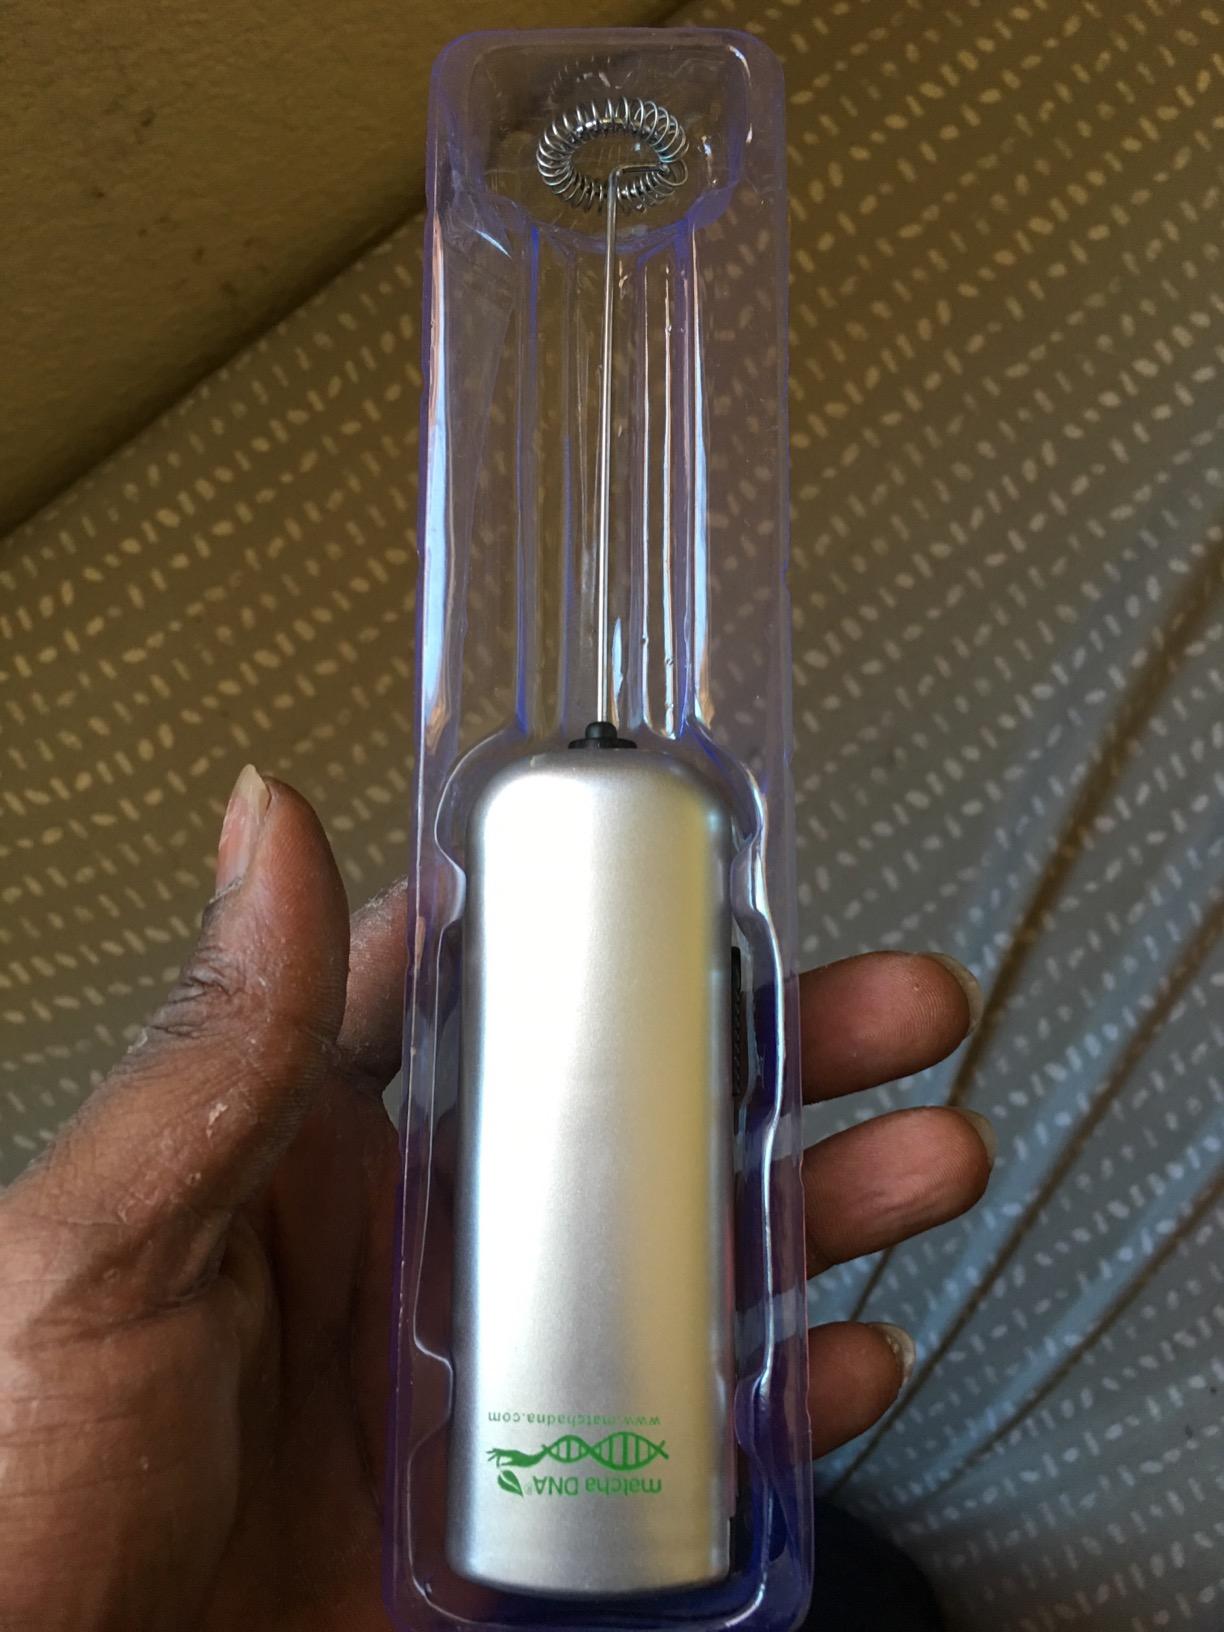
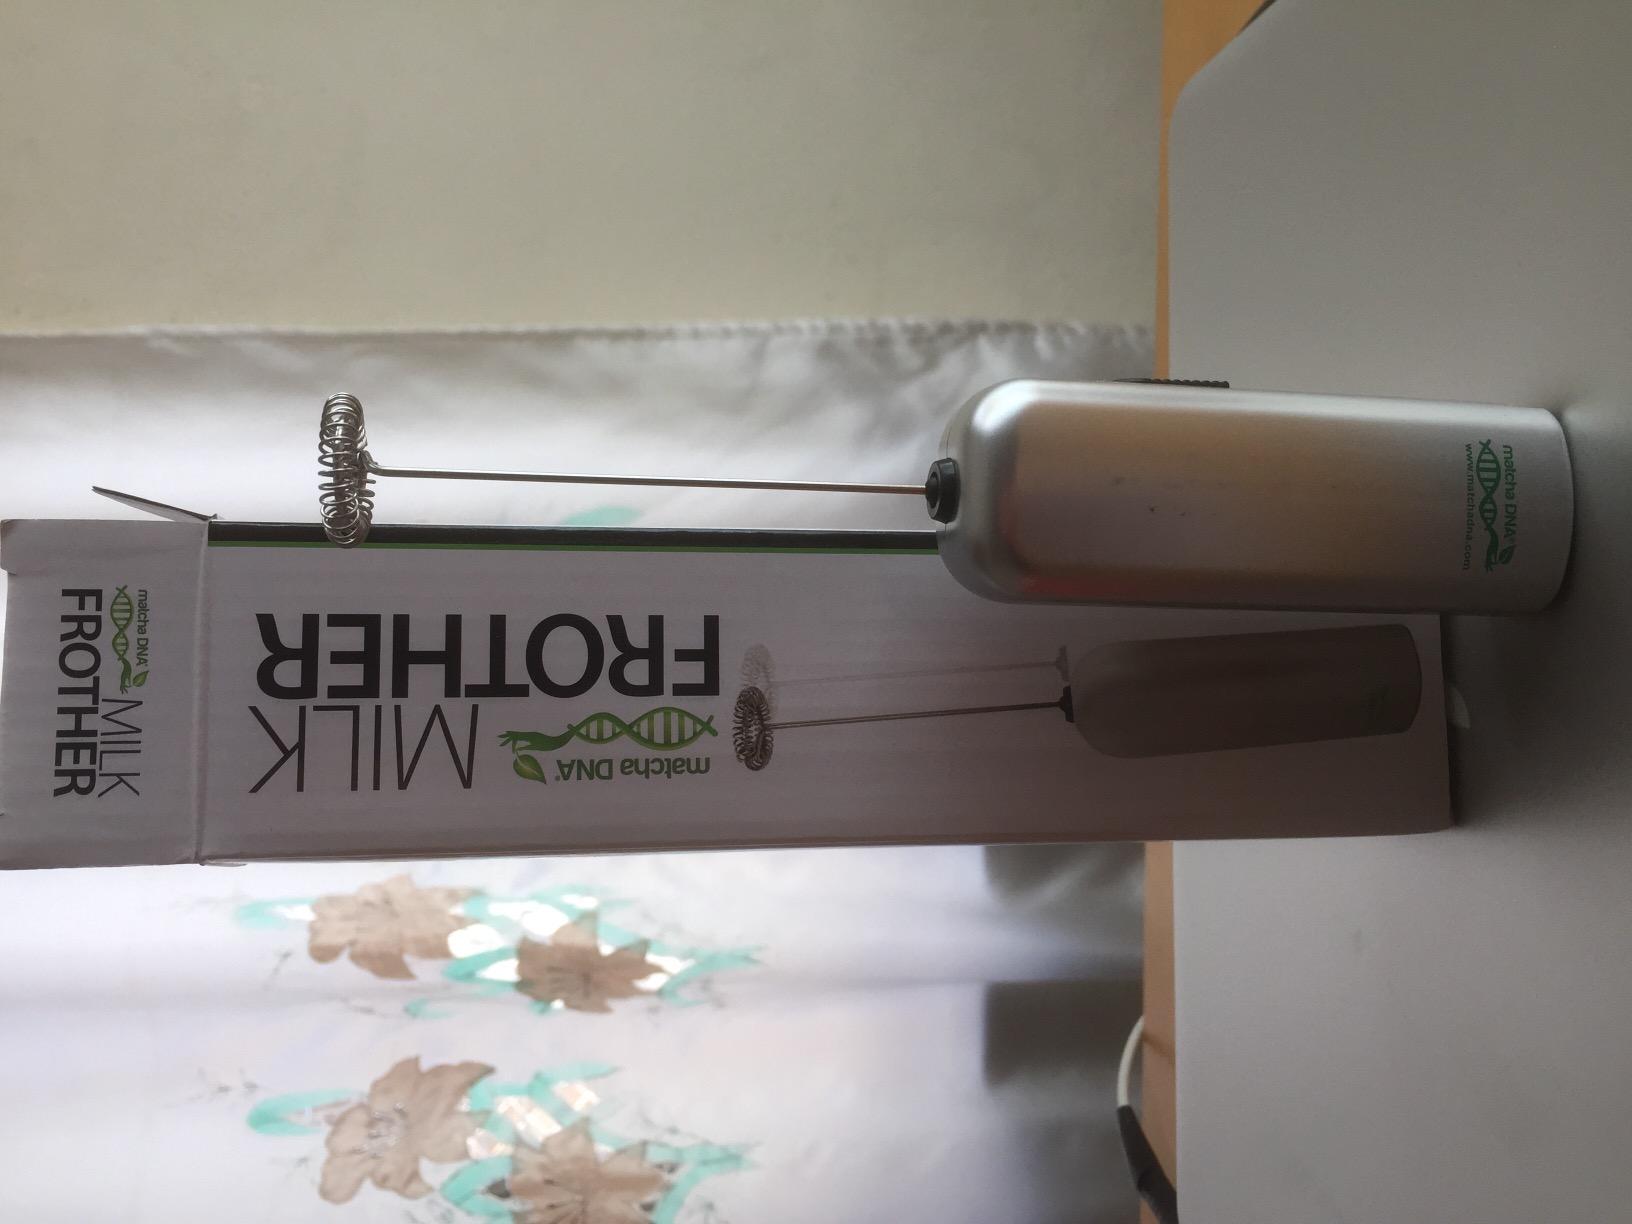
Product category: items_mixer
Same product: yes